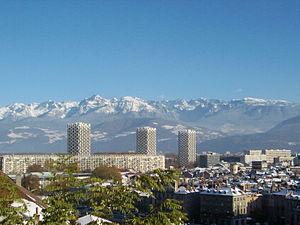
Roger Anger est un architecte français.